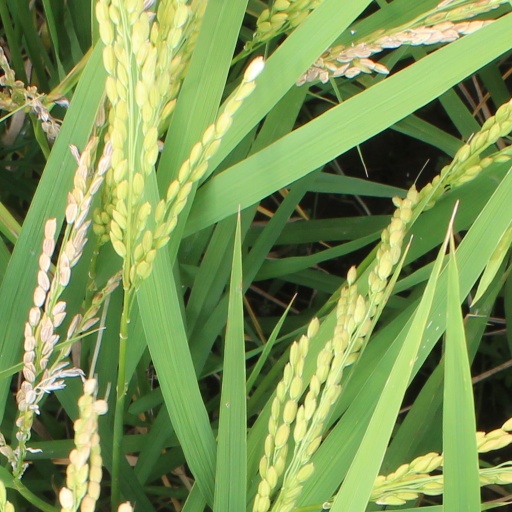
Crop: rice